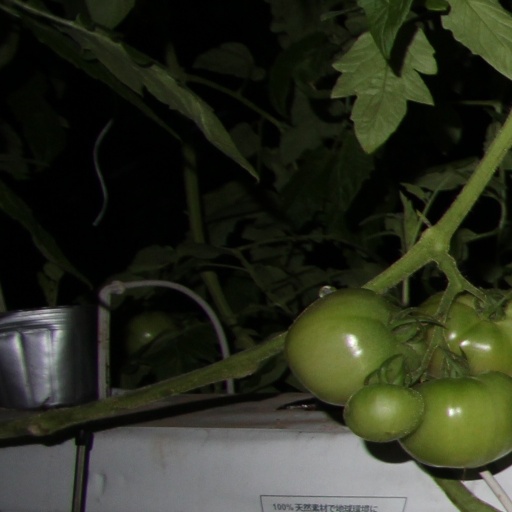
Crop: tomato